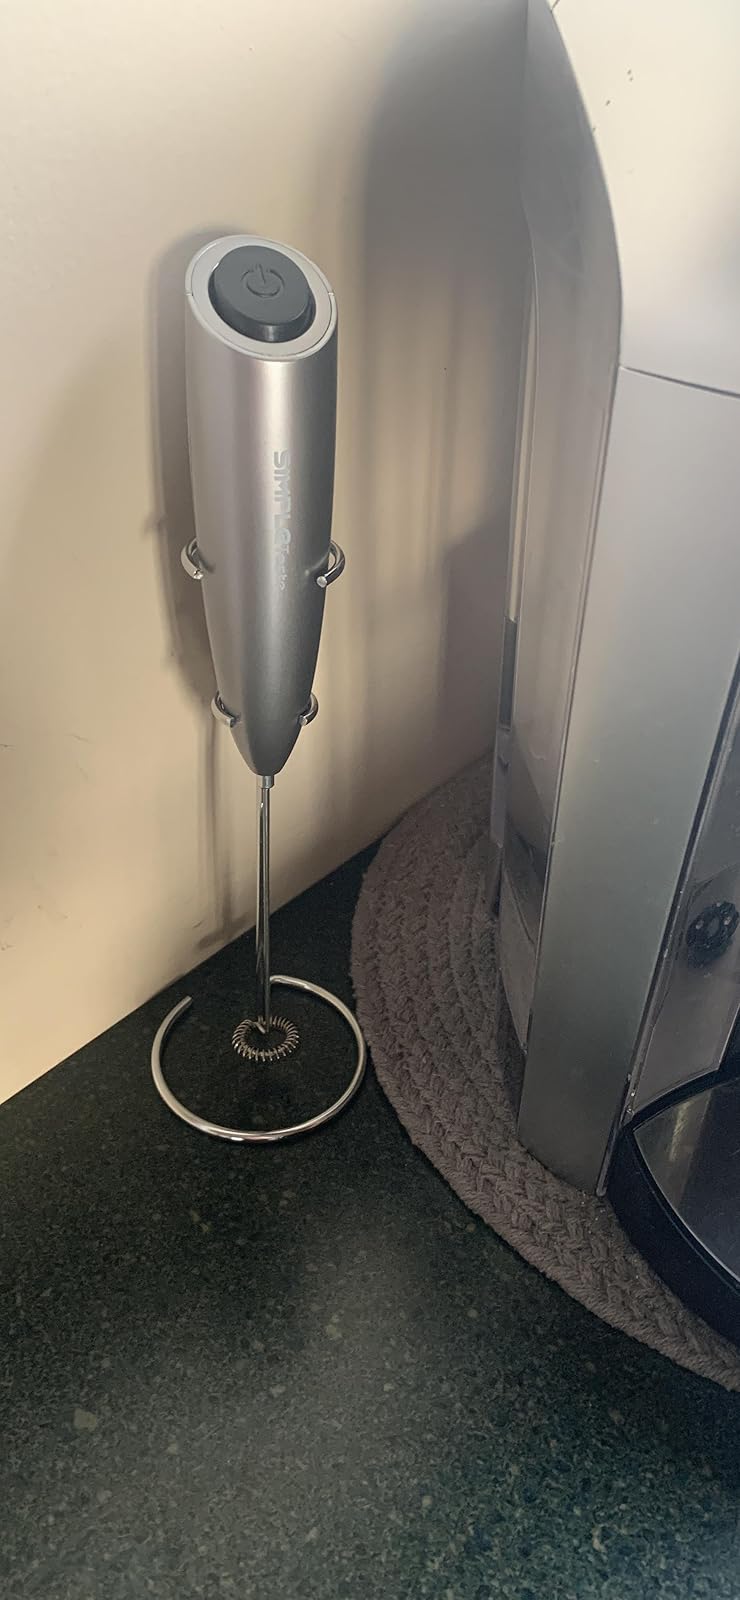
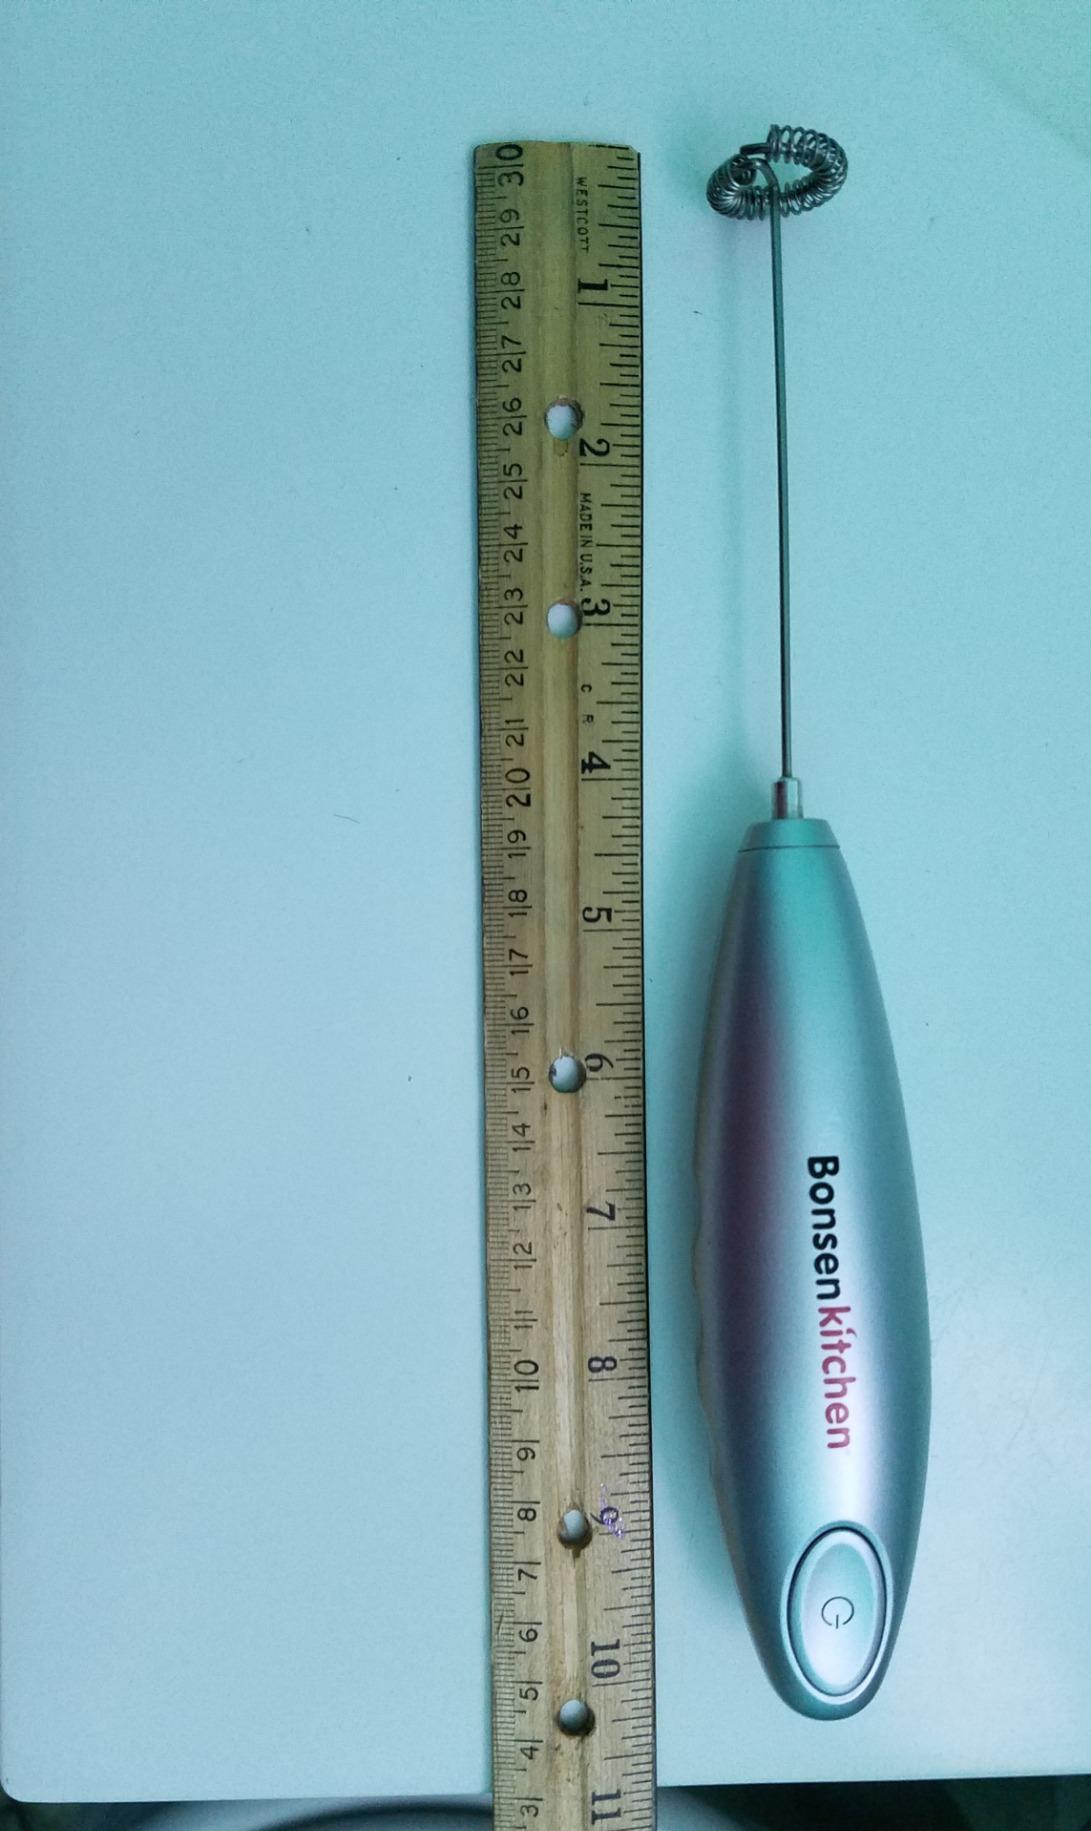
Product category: items_mixer
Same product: no